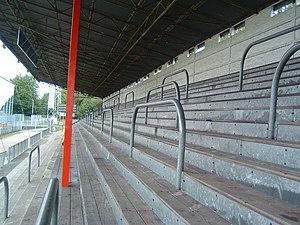
Tribune de fer (2007)
Le stade Nungesser était une enceinte sportive située à l'est de Valenciennes, dans le quartier Nungesser, sur l'avenue de Reims ; le stade est détruit en 2012. Le stade faisait partie d'un vaste plateau sportif englobant le Palais des sports de Valenciennes et divers terrains d'entrainement. Ancienne propriété de Valenciennes Métropole, il a accueilli principalement des matchs de football dont ceux du Valenciennes FC qui y a résidé de 1929 à 2011.